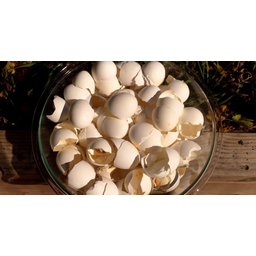
Label: eggshells